Colin Smyth

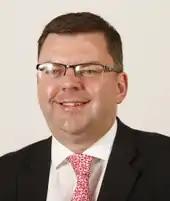

Smyth became a Labour party organiser in 2003. In 2008, he was appointed general secretary of the Scottish Labour Party, succeeding Lesley Quinn. In September 2012, Scottish Labour announced that Smyth would step down from the position at the party's conference in the following month.